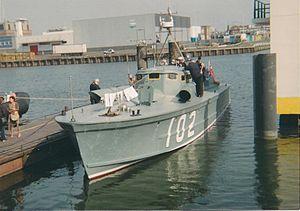
Un torpilleur est un petit navire de guerre relativement rapide et manœuvrant, chargé de combattre les grosses unités navales de surface en utilisant, comme arme principale, la torpille. Ce type de navire n'existe plus aujourd'hui car, trop spécialisé, il a été dépassé. Il a été remplacé par les patrouilleurs, les corvettes, les sous-marins et l'hélicoptère.